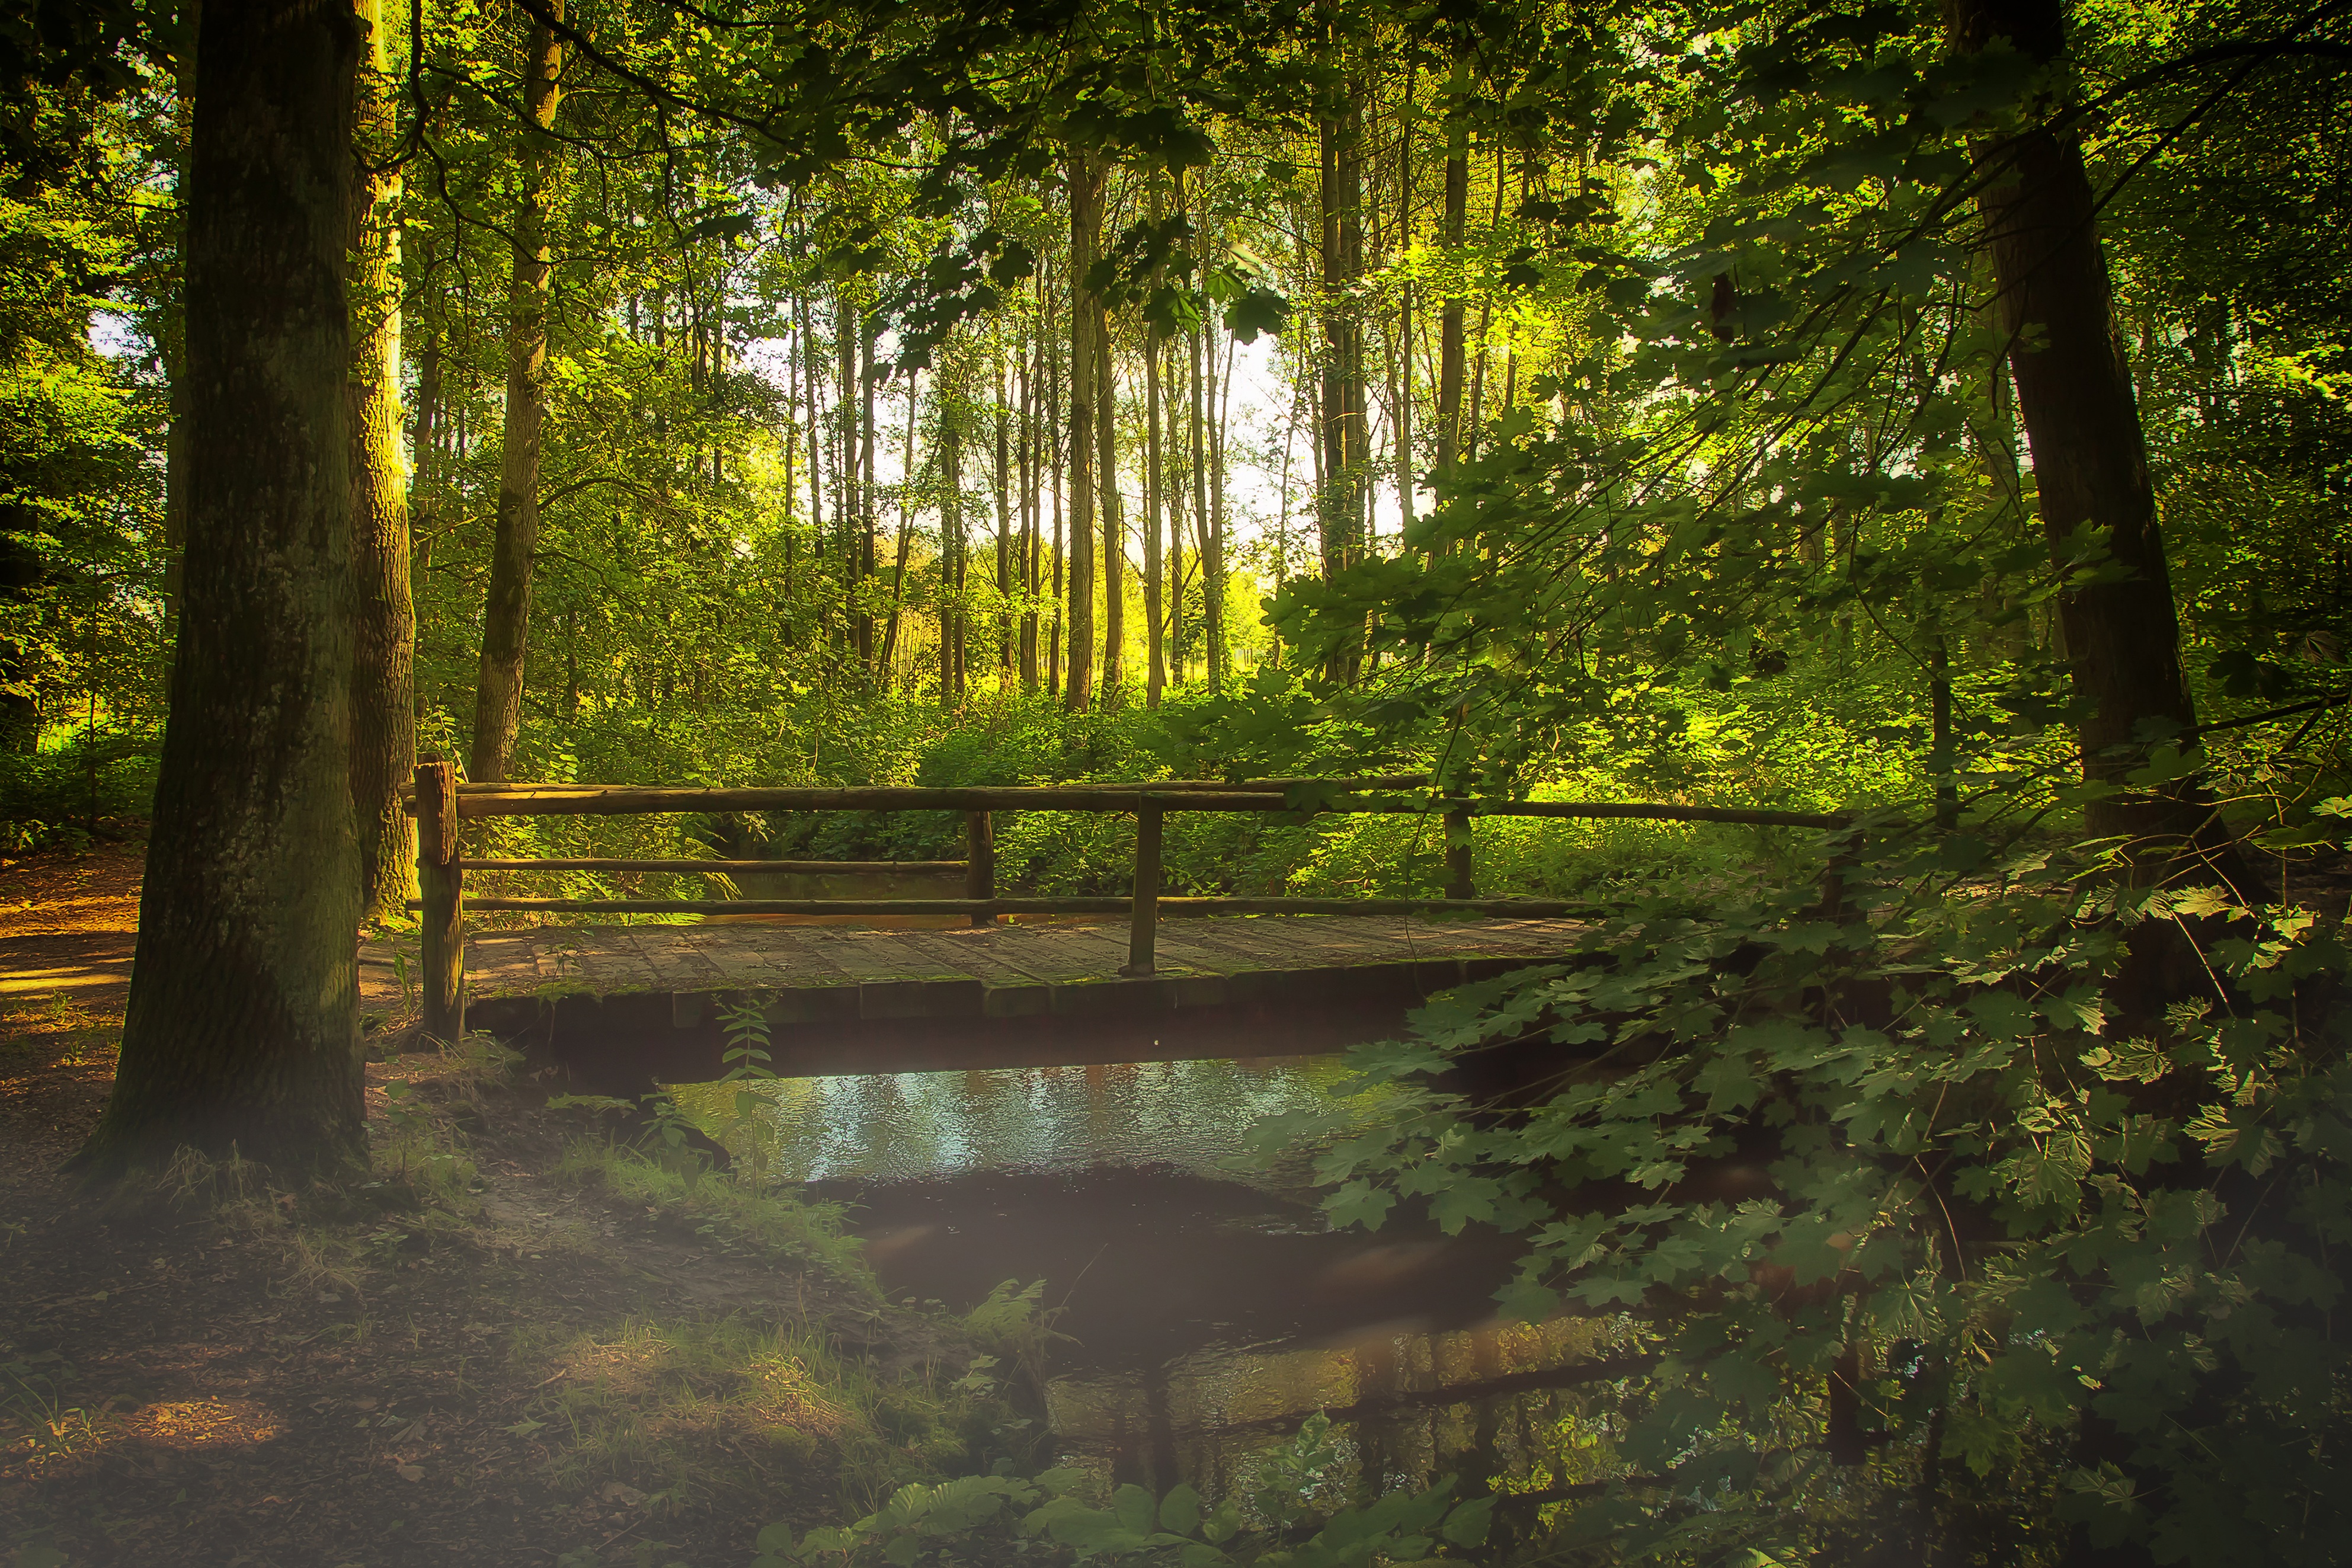
landscape, tree, water, nature, forest, swamp, wilderness, fog, bridge, sunlight, morning, leaf, atmosphere, river, pond, stream, green, reflection, jungle, scenic, autumn, park, season, transition, rainforest, wetland, woodland, bach, habitat, ecosystem, mirroring, forest path, water running, old growth forest, natural environment, geographical feature, atmospheric phenomenon, woody plant